BC Rail

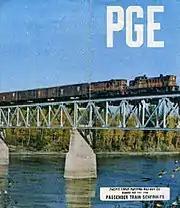
A 1964 PGE passenger timetable cover; Peace River at Taylor.

In 1958, Premier of British Columbia W.A.C. Bennett boasted that he would extend the railway to the Yukon and Alaska, and further extension of the railway was undertaken in the 1960s. A spur was constructed to Mackenzie in 1966. A third line was extended west from the mainline (somewhat north of Prince George) to Fort St. James. It was completed on August 1, 1968. The largest construction undertaken in the 1960s was to extend the mainline from Fort St. John north to Fort Nelson, less than away from the Yukon. The Fort Nelson Subdivision was opened by Premier Bennett on September 10, 1971. Unfortunately, the opening of the line was overshadowed by the inaugural train derailing south of Williams Lake, south of Prince George.